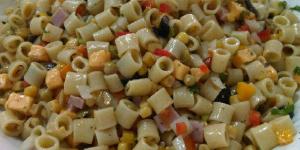
ensalada de coditos con jamon